David Schang

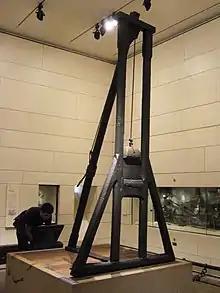
The Schang family made the Maiden

Mary, Queen of Scots returned from France in September 1561. For Mary's formal Entry to Edinburgh stages and "triumphs" throughout the town were built by Patrick Schang and painted by Walter Binning.